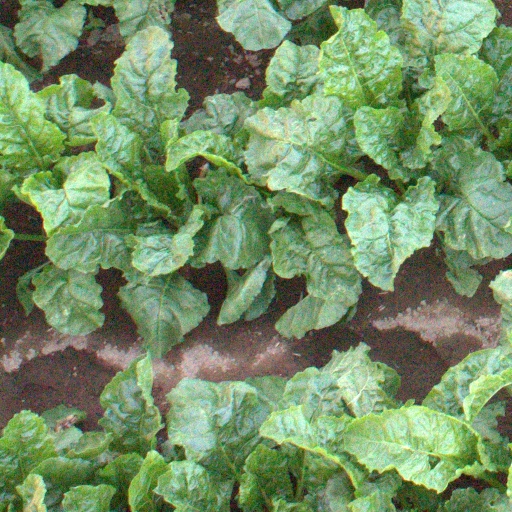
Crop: sugar beet